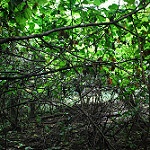
Scene: Outdoor